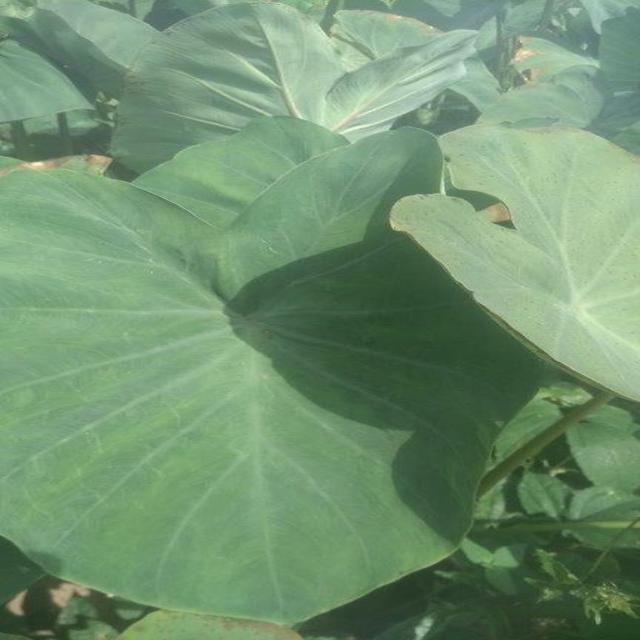
Label: Healthy